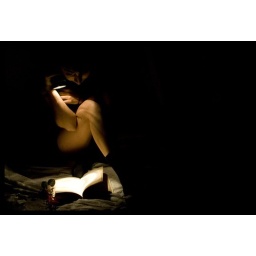
At the abandoned Kodak factory in Mount Dennis.---A girl reads from a book in one of the art installation rooms.